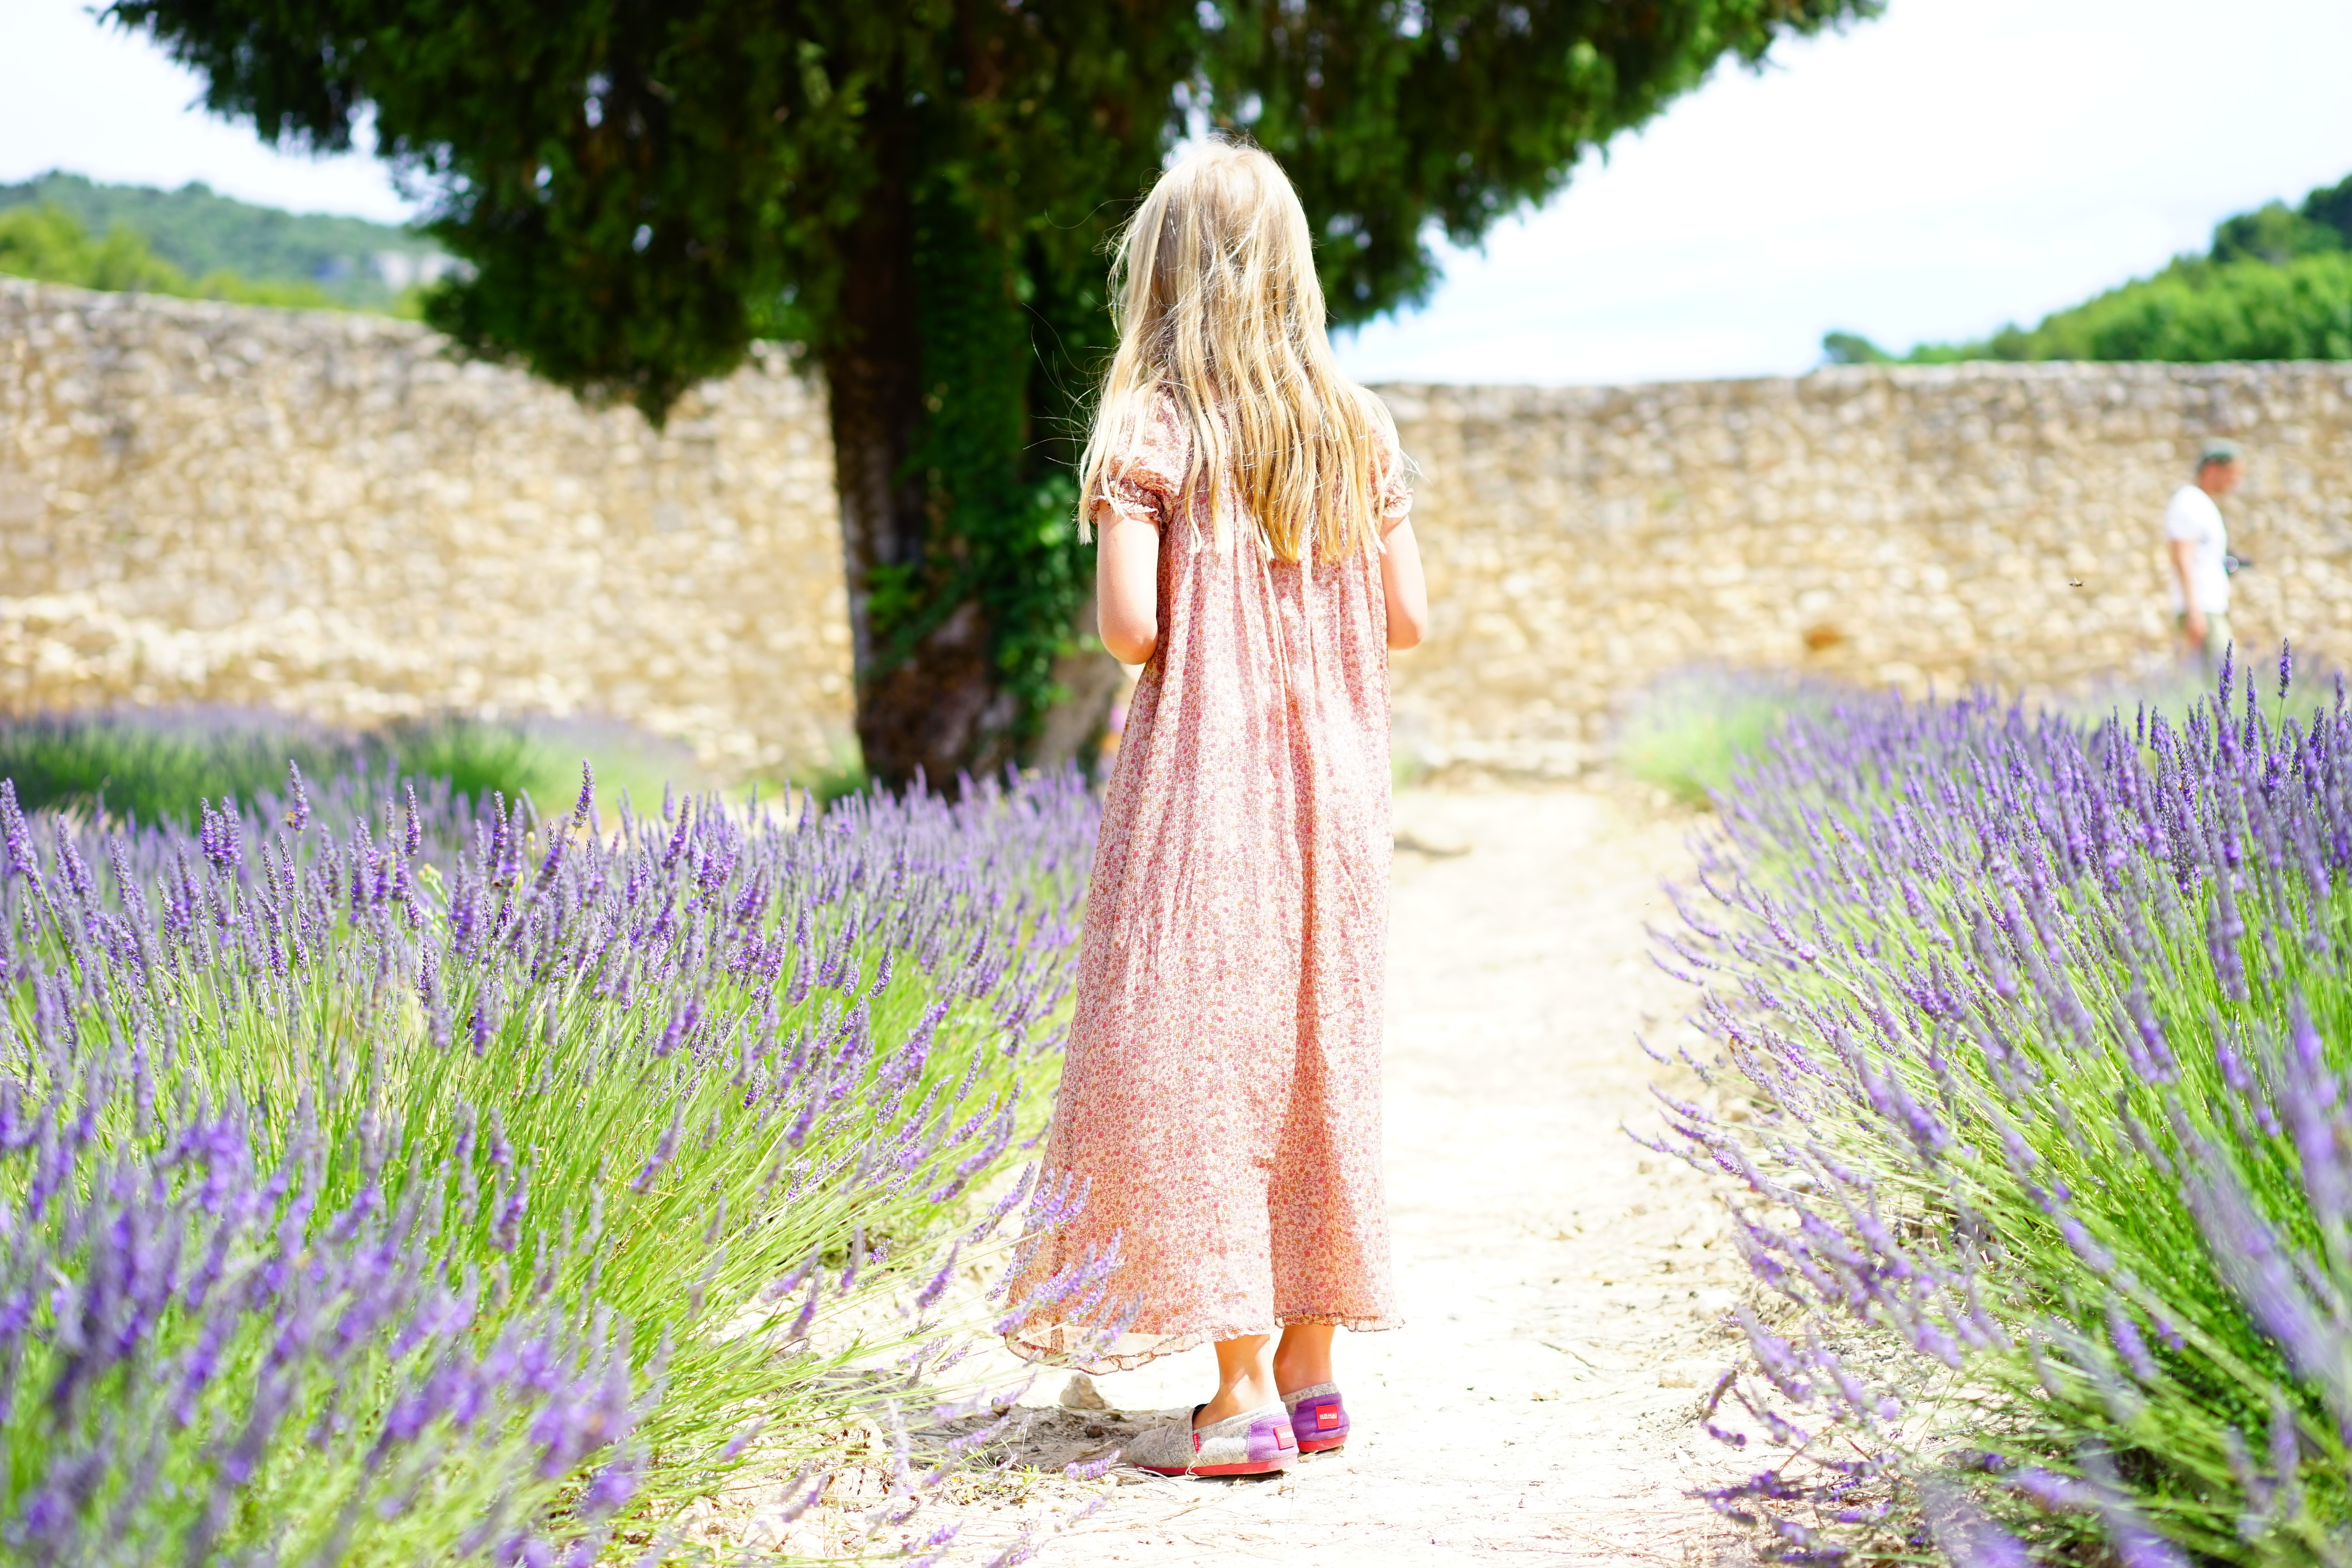
nature, person, plant, girl, lawn, meadow, flower, purple, summer, aroma, idyllic, spring, green, herb, crop, child, fashion, botany, blue, agriculture, garden, bride, flora, lavender, flowers, wild plant, french, dress, bed, petals, decorative, violet, lavender field, provence, summer dress, pretty, woodland, fragrant, idyll, herbs, gown, flower meadow, fragrance, aromatic, medicinal plant, inflorescence, summer flowers, garden flowers, cottage garden, lamiaceae, lavender blossom, lavender cultivation, wildblue, true lavender, narrow leaf lavender, lavandula angustifolia, lavandula officinalis, lavandula vera, scented plant, homeopathy, lavender meadow, lavendula, lavender garden